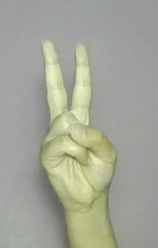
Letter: taa